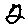
Label: 2